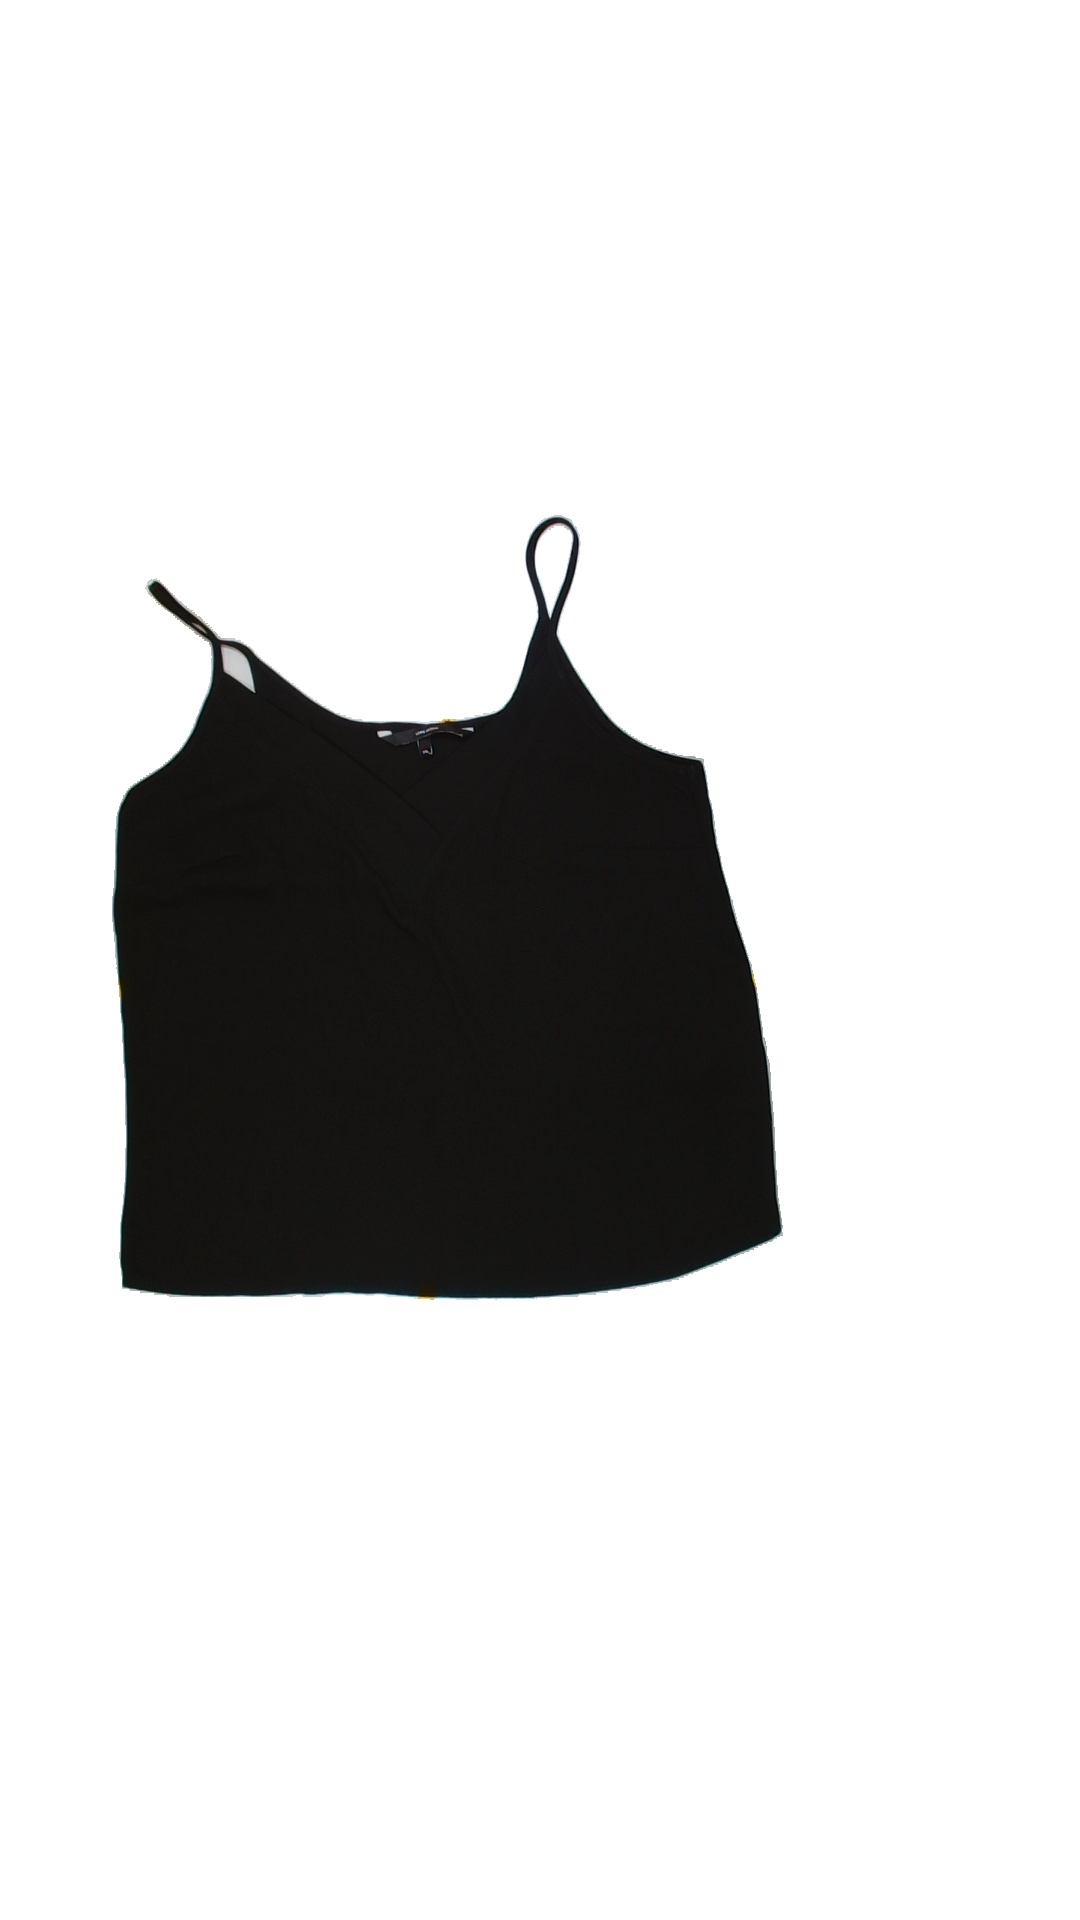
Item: Tank Top (Ladies)
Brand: Vero Moda
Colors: Black
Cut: V-collar, Regular
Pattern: Plain
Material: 100%polyester
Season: Summer
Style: No trend
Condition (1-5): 5
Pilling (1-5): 5
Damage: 0
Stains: No
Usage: Reuse
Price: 50-100